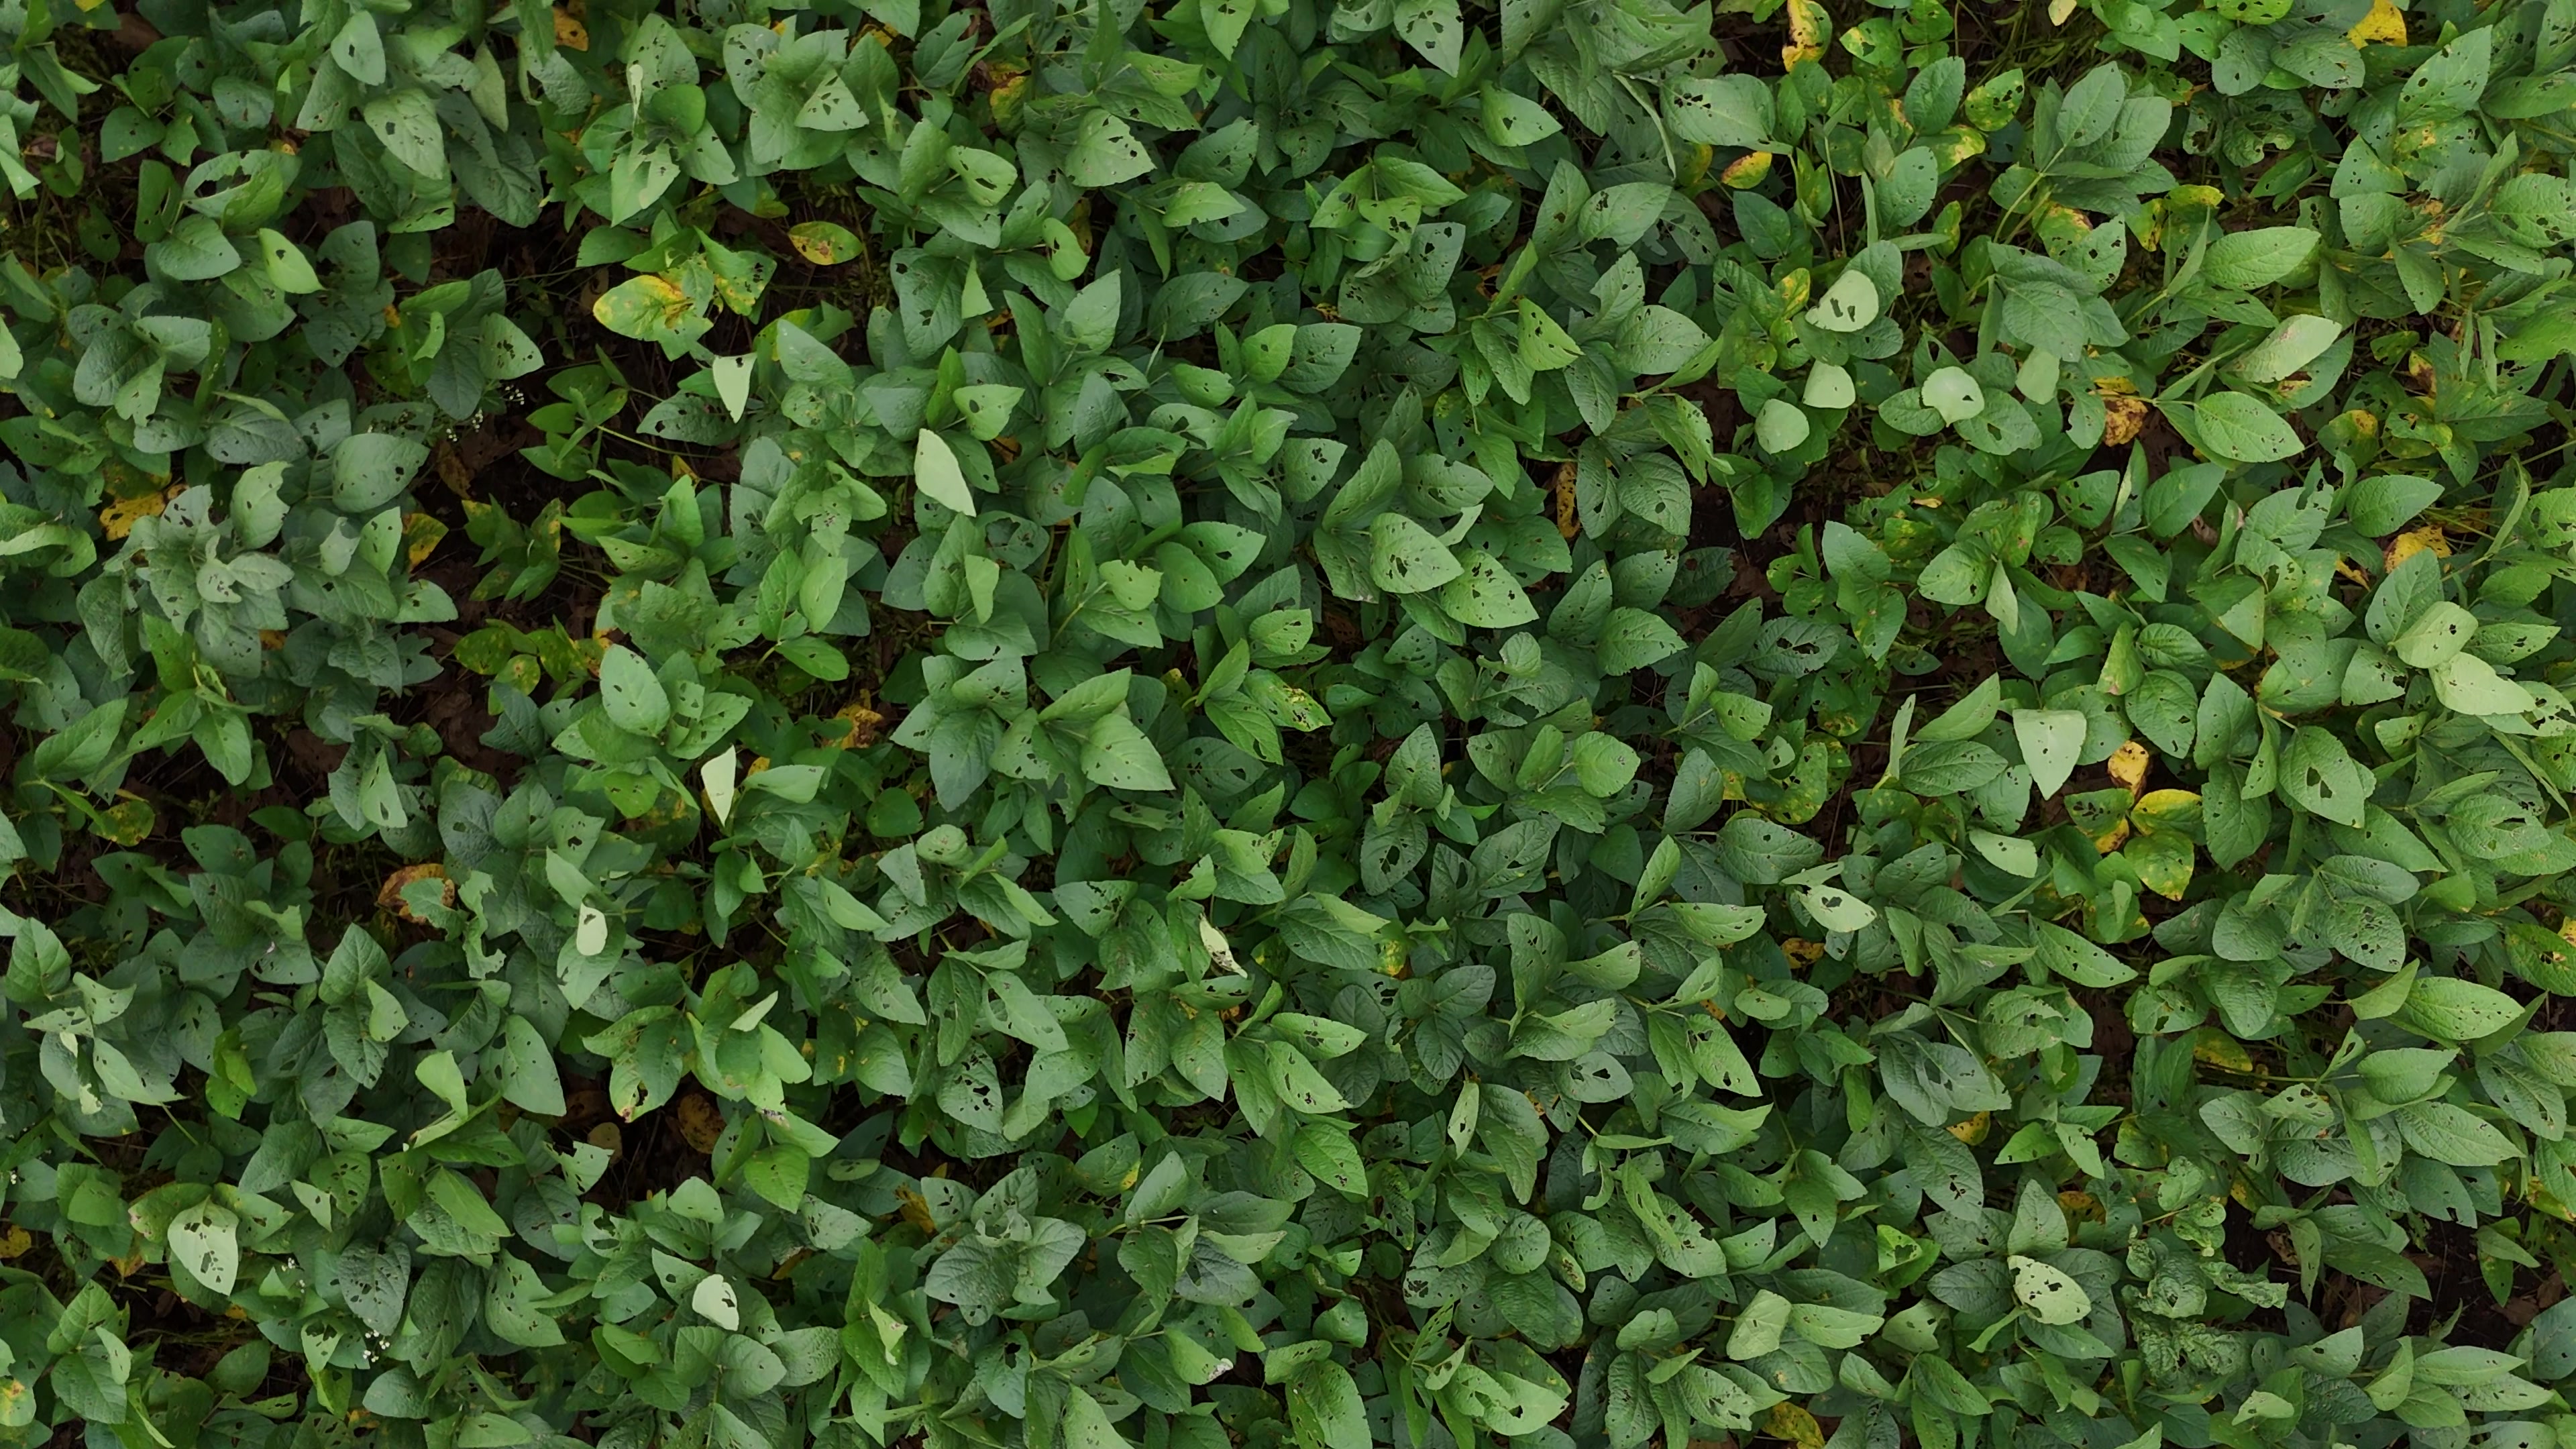
Label: Rust